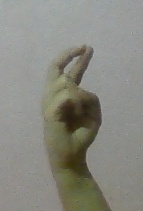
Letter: zay